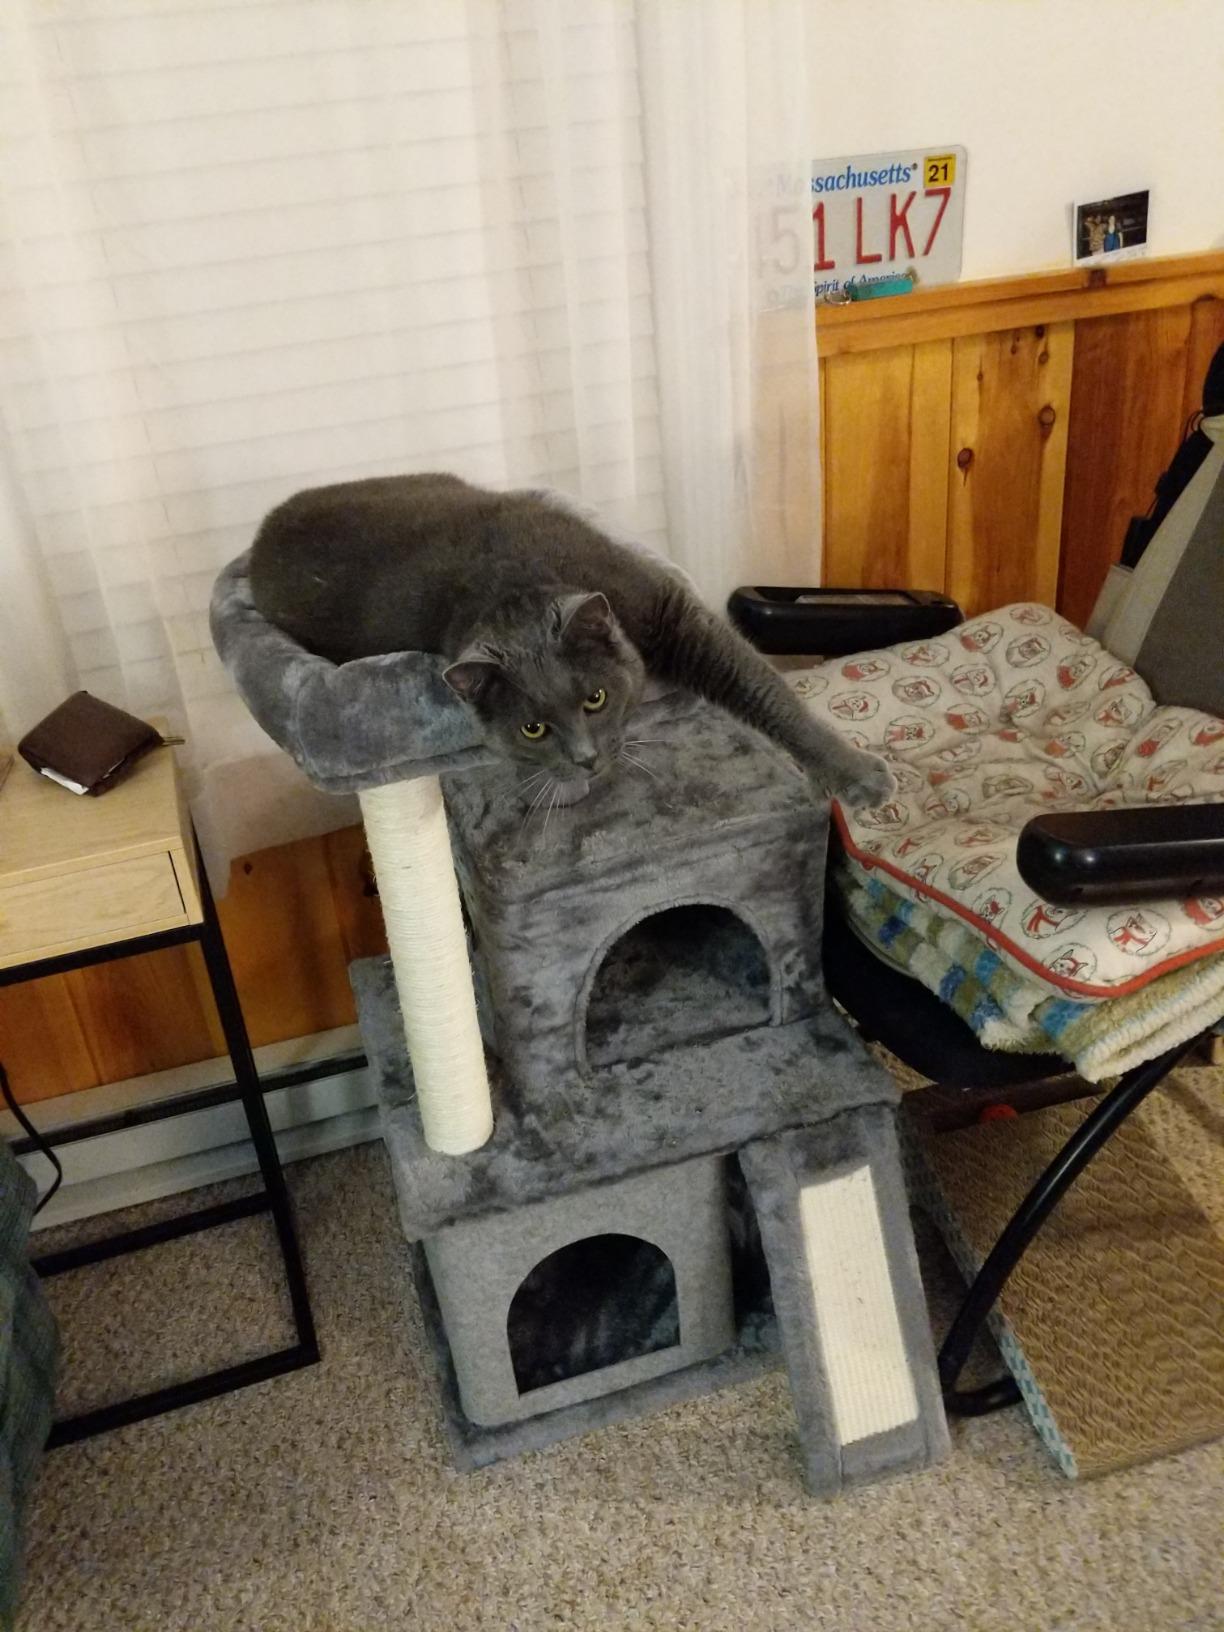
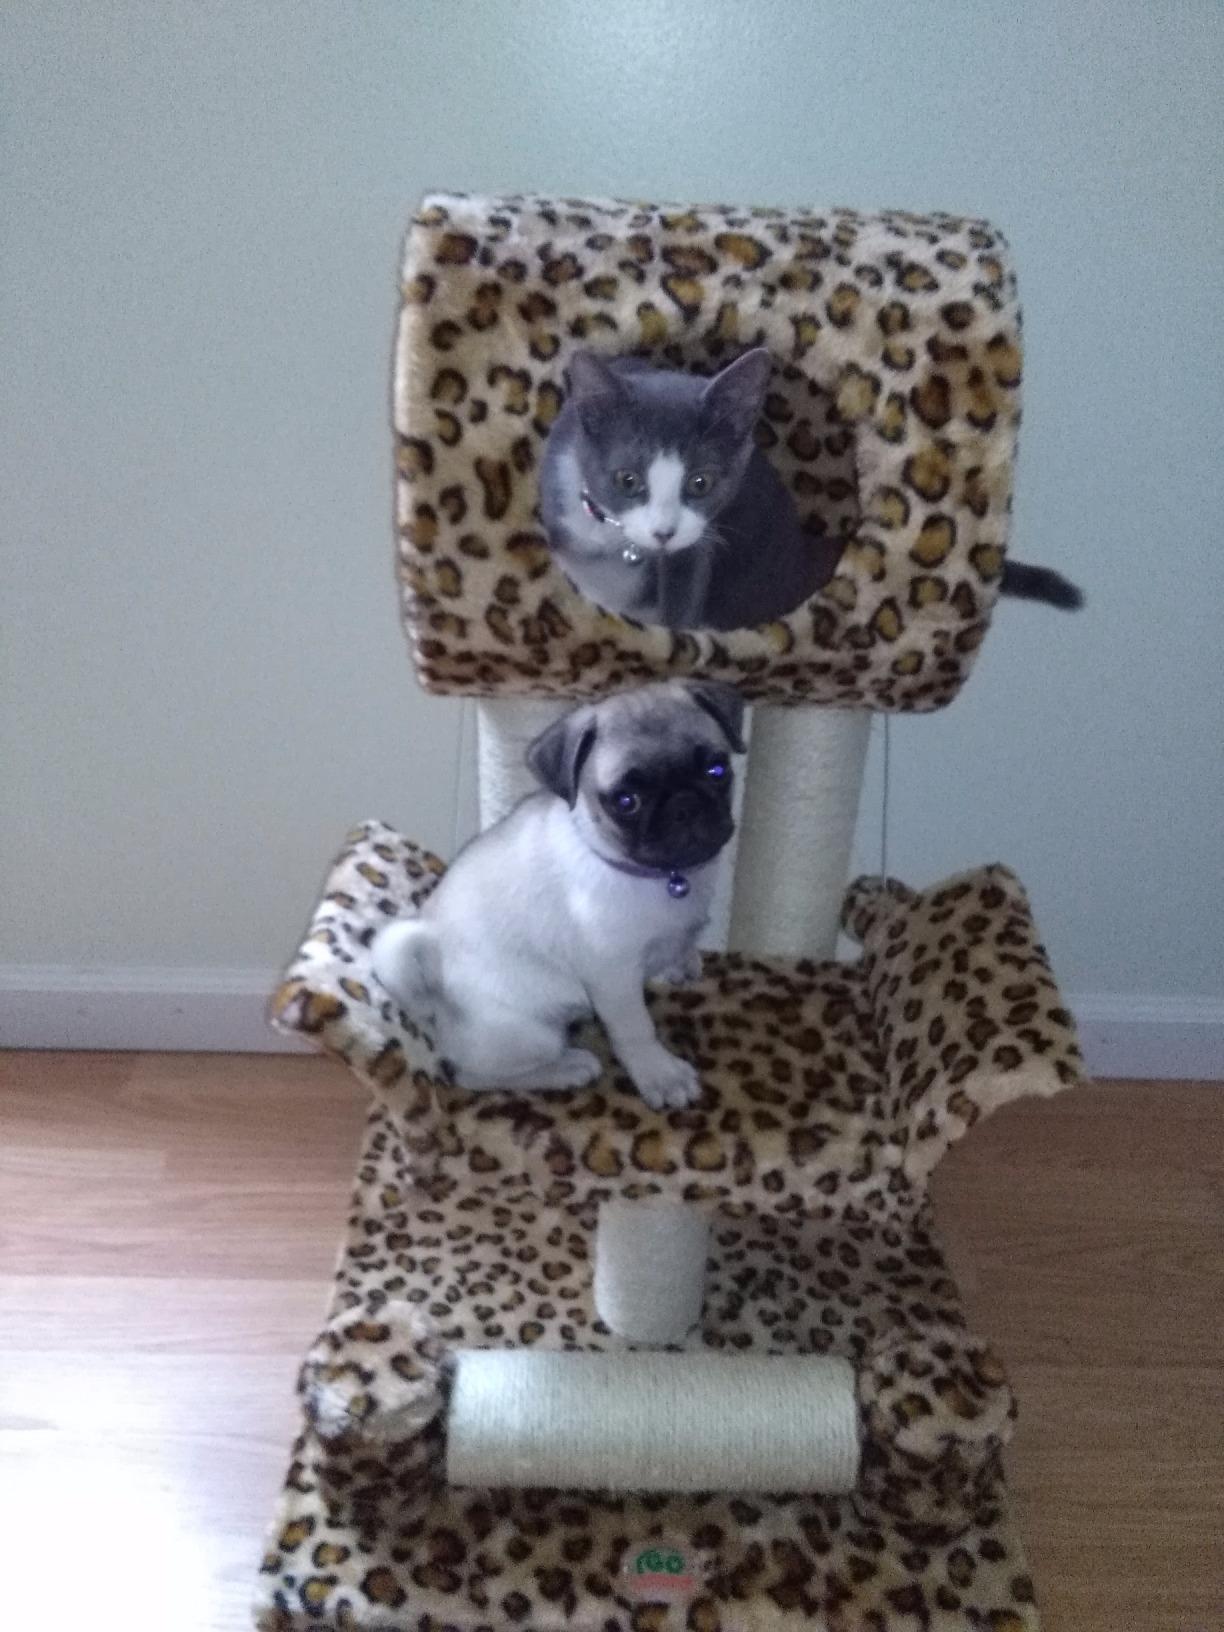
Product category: items_cat tree
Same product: no